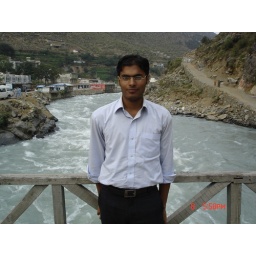
Fahad in Bahrin wooden bridge